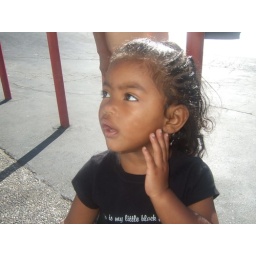
Kiyah in black dress shirt 1